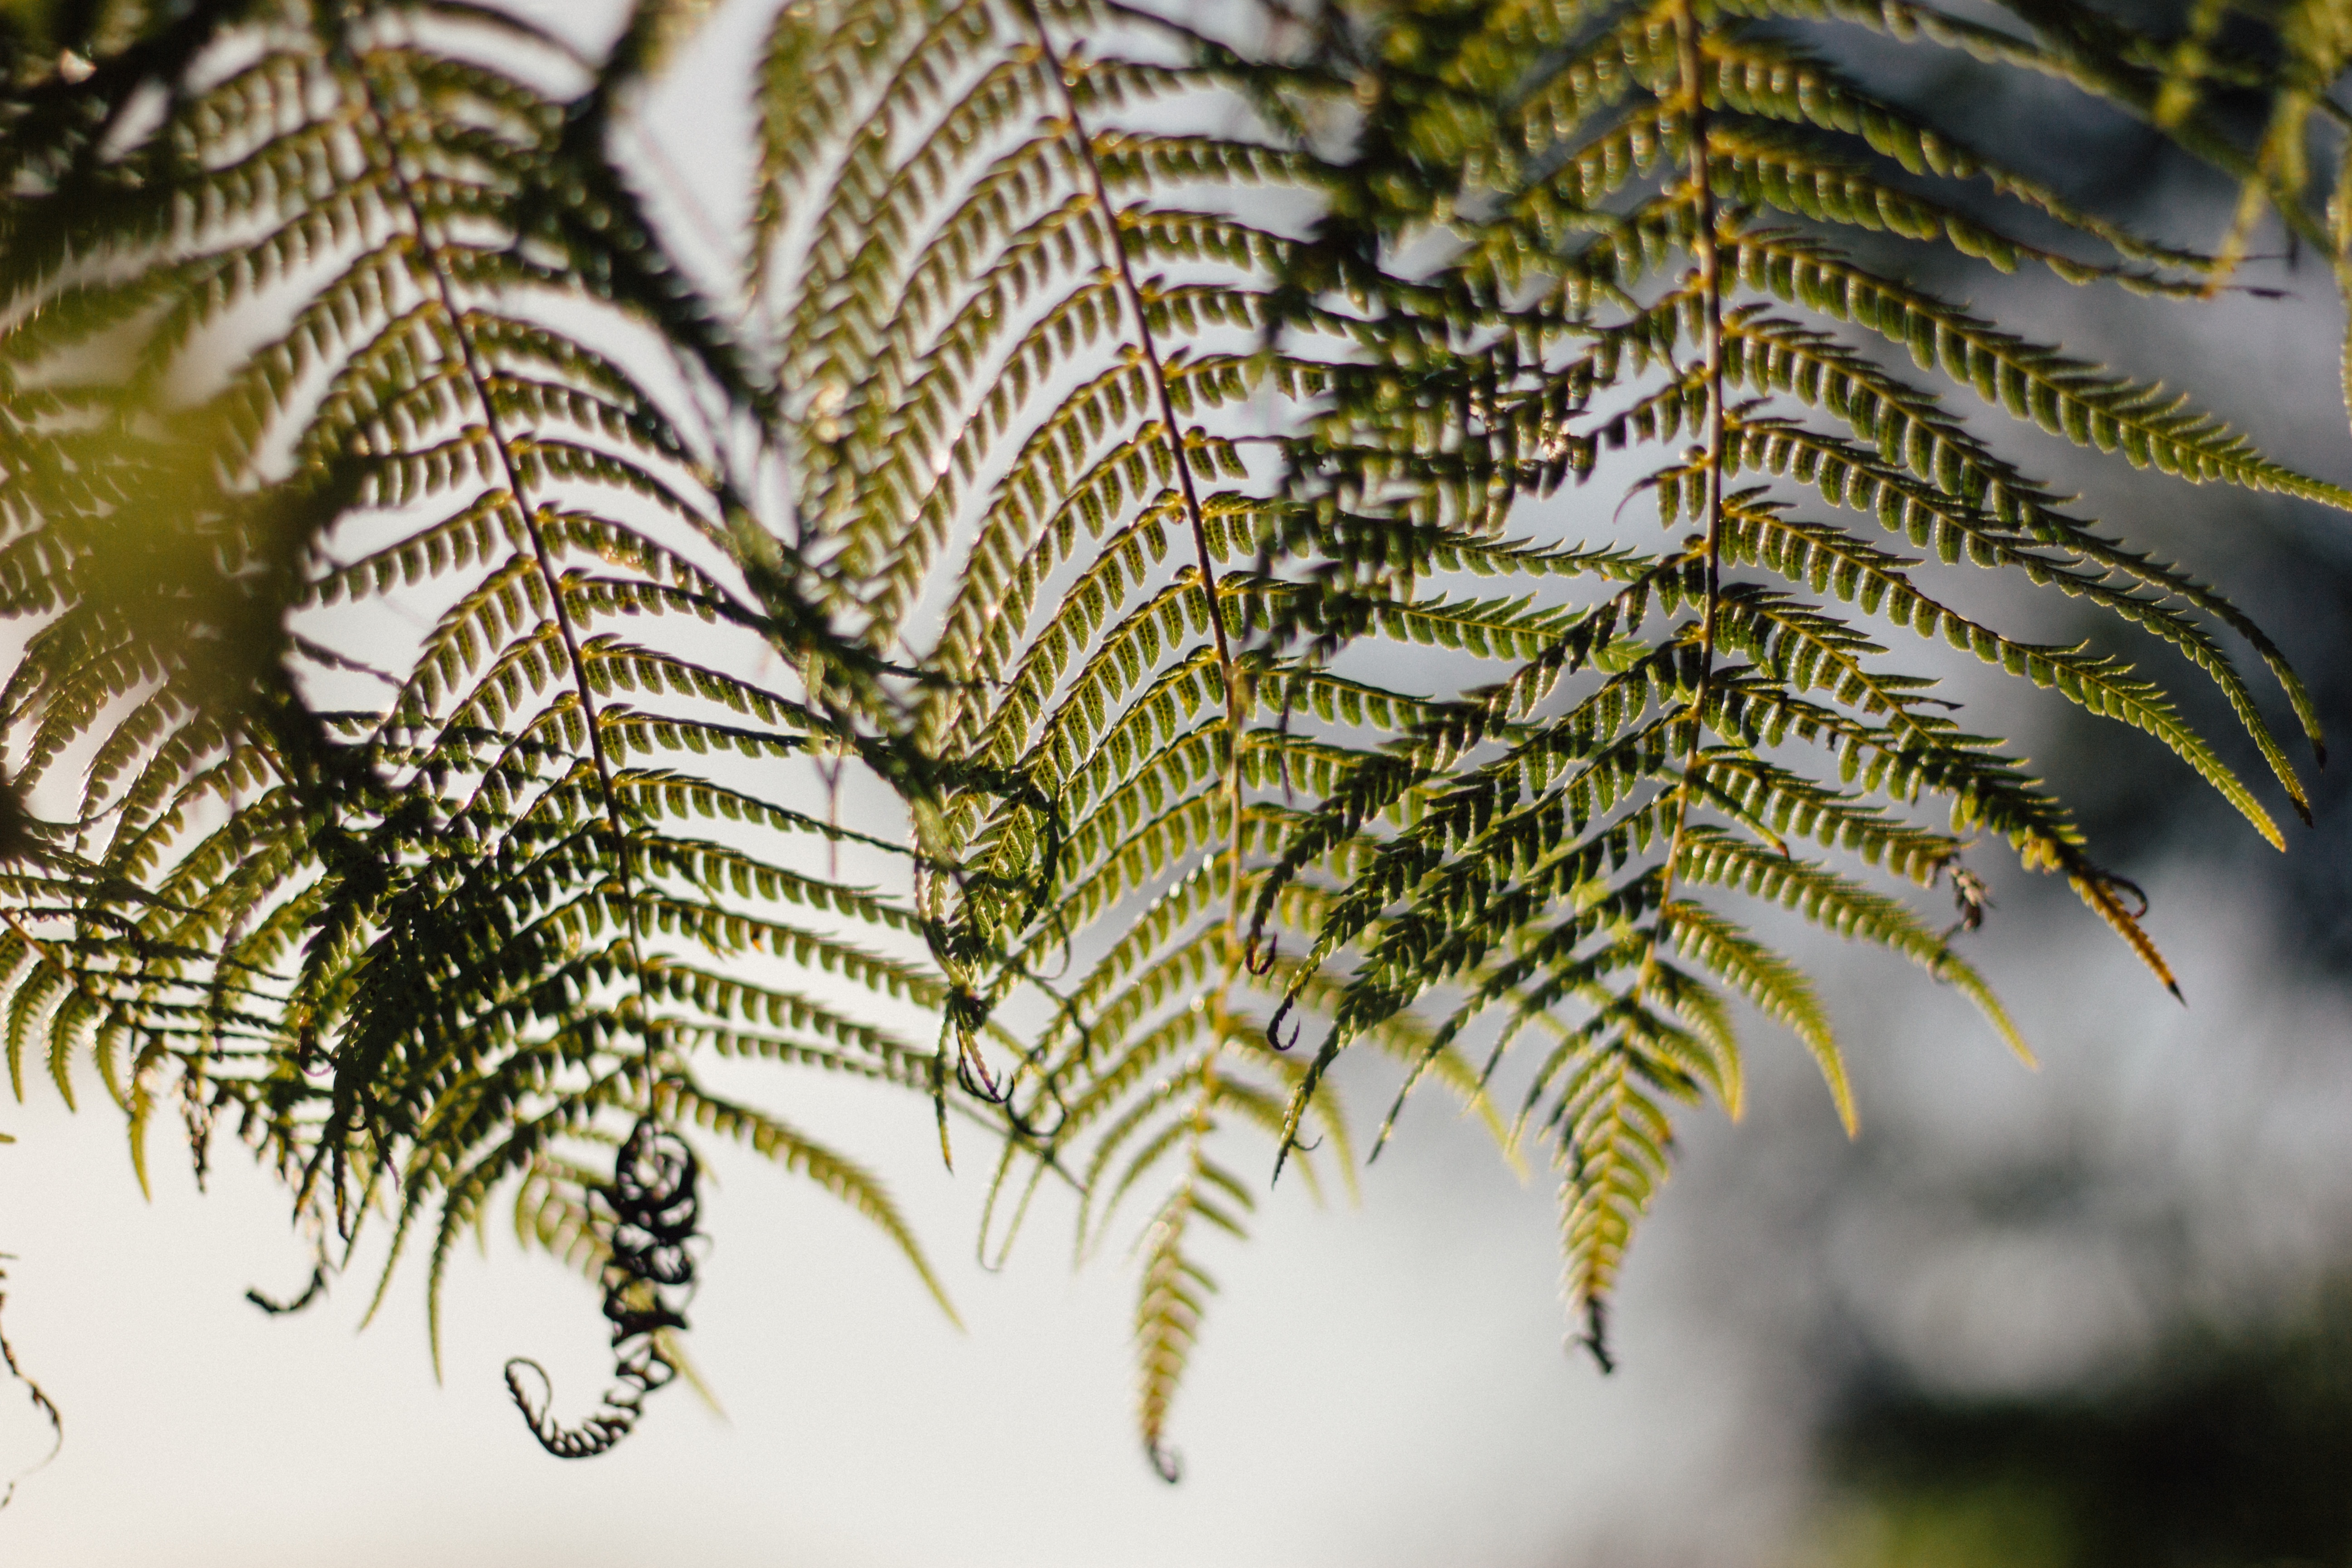
tree, nature, branch, plant, leaf, flower, foliage, botany, fir, flora, fern, twig, close up, spruce, macro photography, plant stem, woody plant, land plant, ferns and horsetails, arecales, palm family, vascular plant